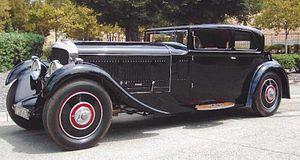
Corsica ou Carrosserie Corsica fut une entreprise artisanale anglaise d'entre-deux-guerres, de carrosserie pour automobile de luxe, en activité de 1920 à 1939, à Londres en Grande-Bretagne.